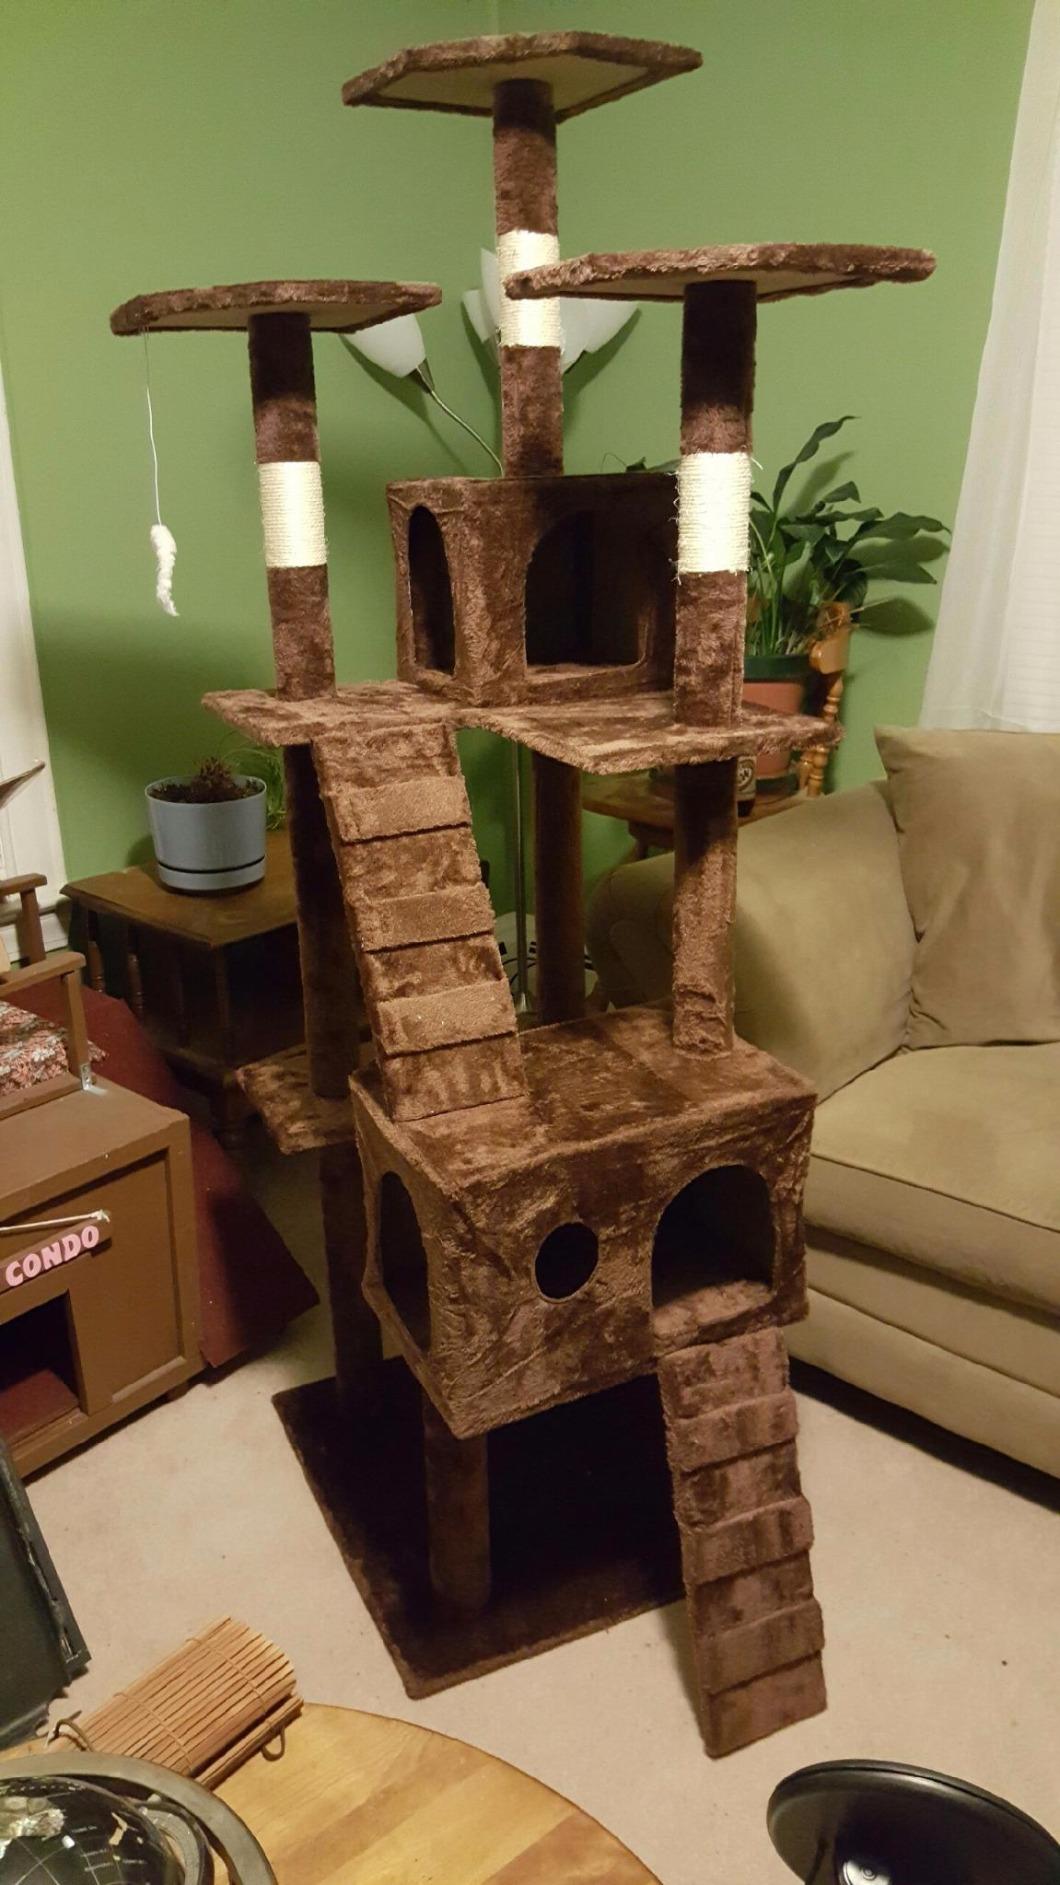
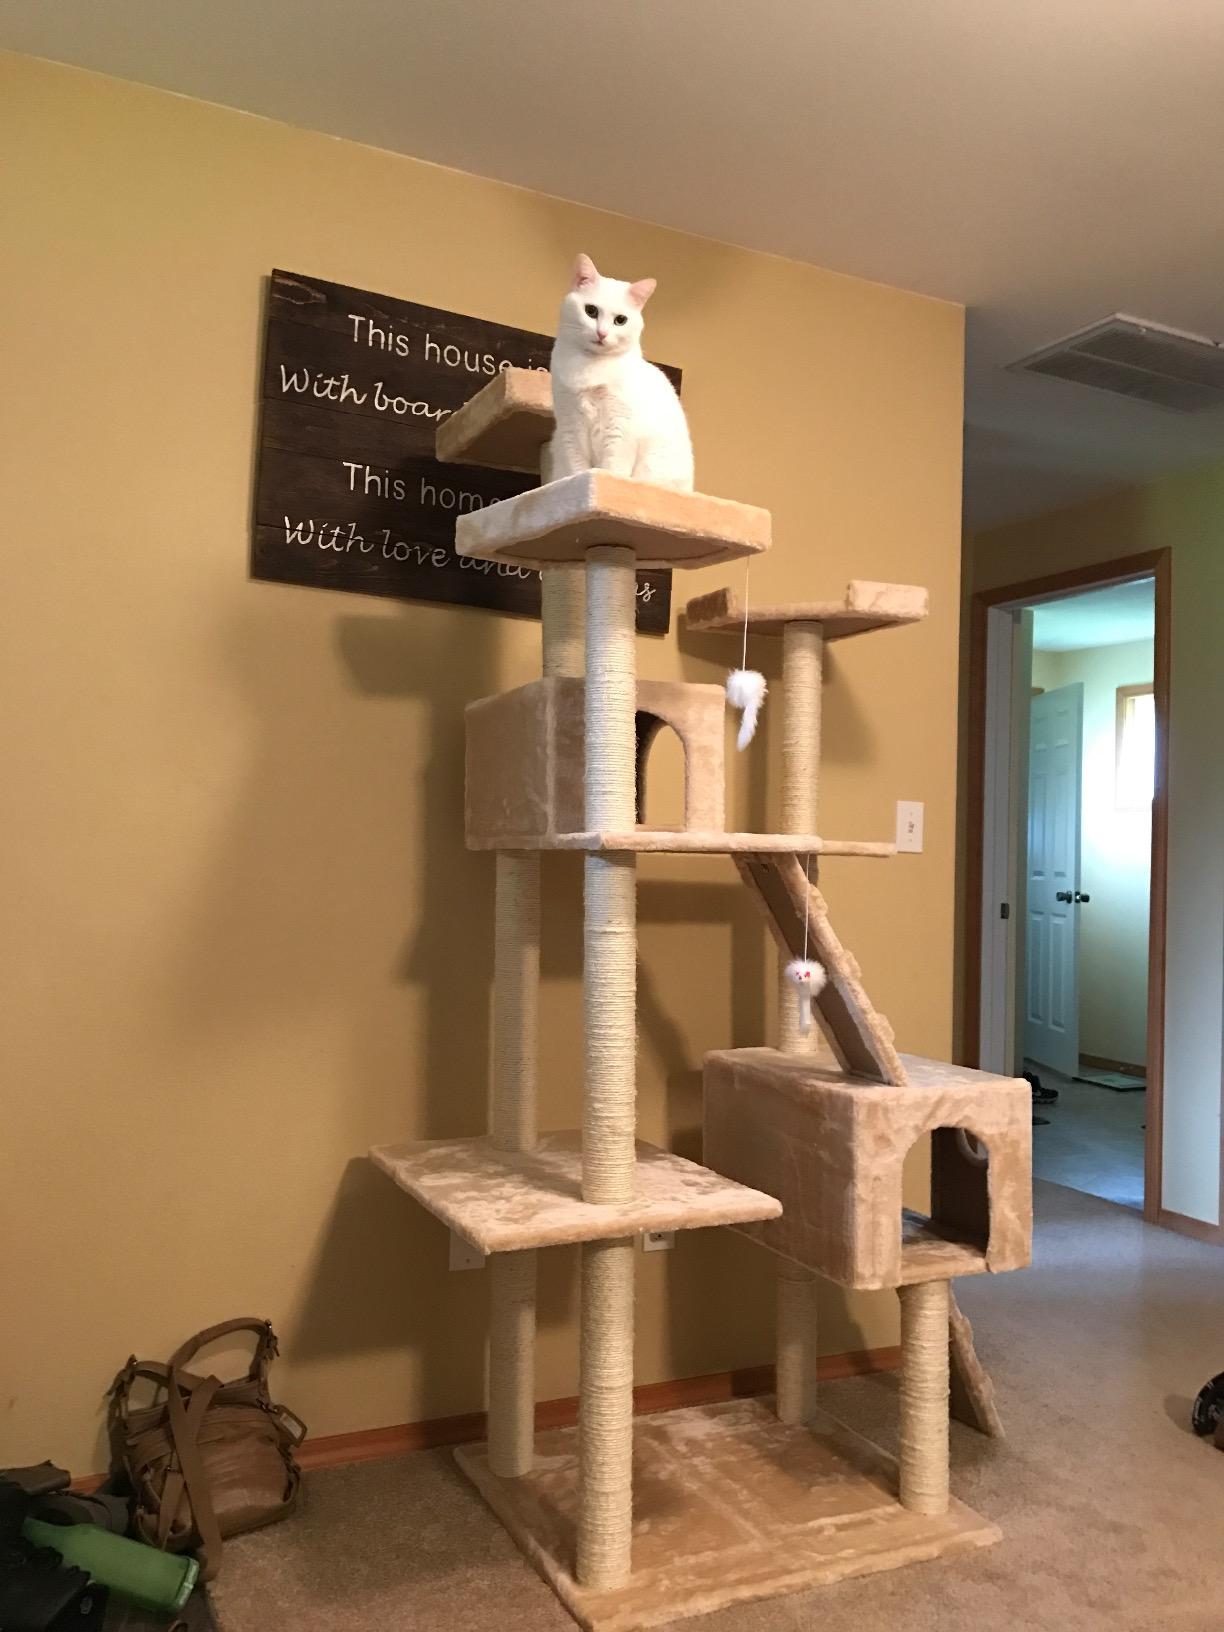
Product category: items_cat tree
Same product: no